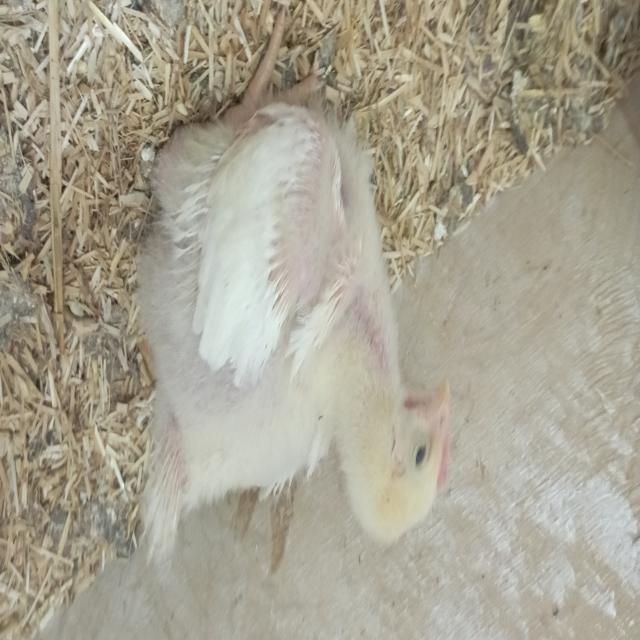
Weight: 620 g